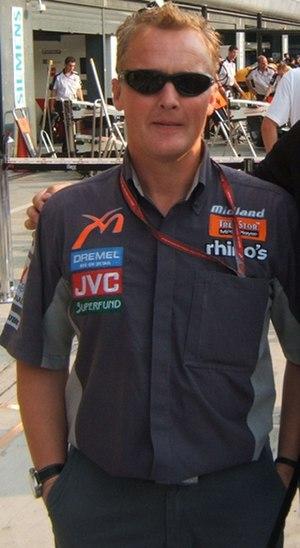
Cet article rassemble la liste des pilotes de Formule 1 ayant marqué des points en championnat du monde, classés par pays d'origine, avec la période où les points ont été marqués.
Johnny Herbert est un pilote automobile anglais né le 25 juin 1964 à Romford, Londres. Il s'est notamment illustré en Formule 1, ainsi que dans les épreuves d'Endurance. En 161 départs en Formule 1, Herbert a inscrit un total de 98 points, remporté 3 victoires et décroché 7 podiums. En Endurance, il a notamment remporté les 24 Heures du Mans 1991.